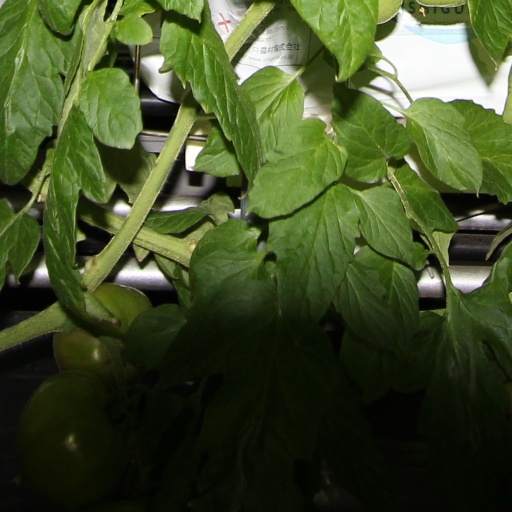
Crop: tomato